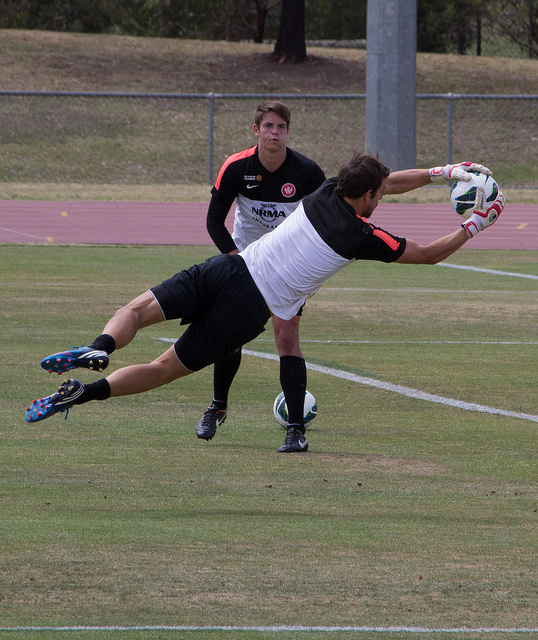
user: Given an image and a question. Answer the question in a short answer. Question: Did he just block or catch the ball? Short Answer:
assistant: catch